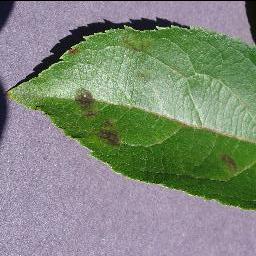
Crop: apple
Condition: scab